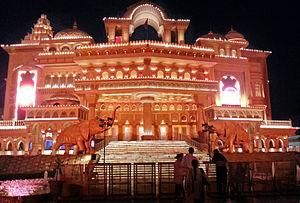
Le district de Faridabad est un district de l'état de l'Haryana en Inde.